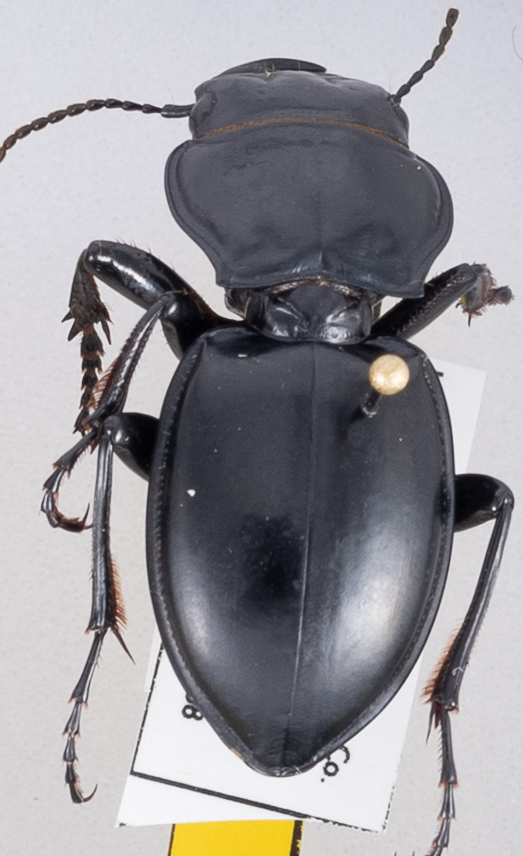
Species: Pasimachus californicus
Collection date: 2021-09-08
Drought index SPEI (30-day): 0.574
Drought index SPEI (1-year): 0.51
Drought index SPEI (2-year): -0.226